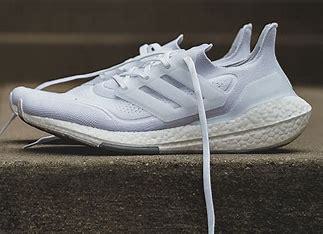
Brand: Adidas
Model: Ultraboost